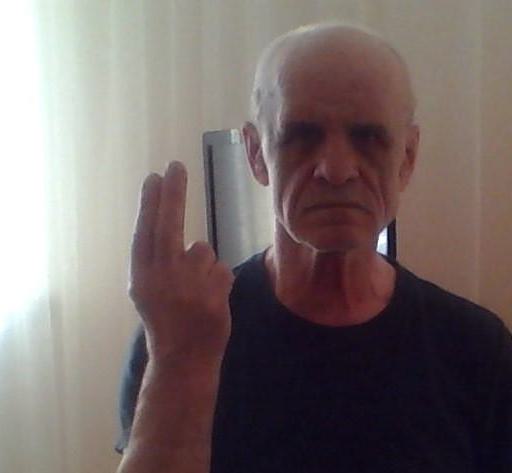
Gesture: two_up_inverted